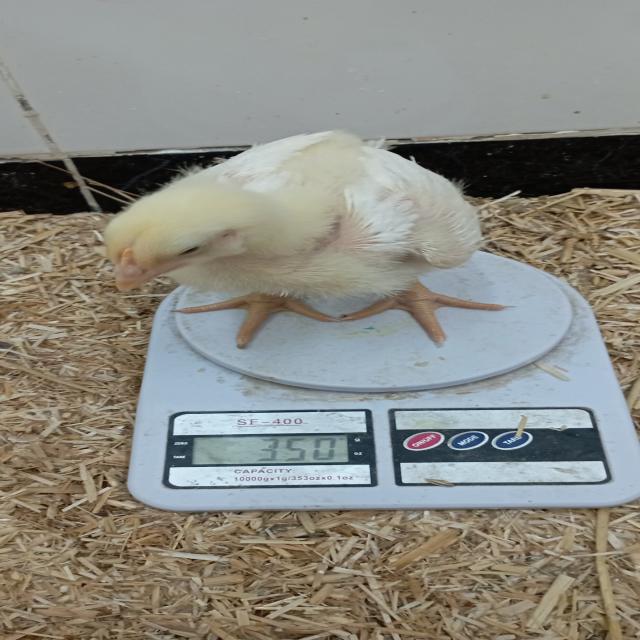
Weight: 350 g